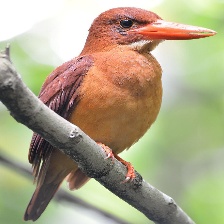
Species: RUDY KINGFISHER
Scientific name: HALCYON COROMANDA